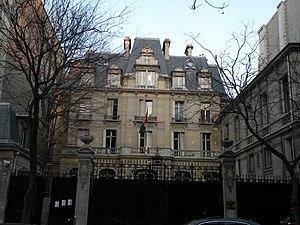
Ambassade de Côte d'Ivoire en France, 102 avenue Raymond Poincaré, Paris